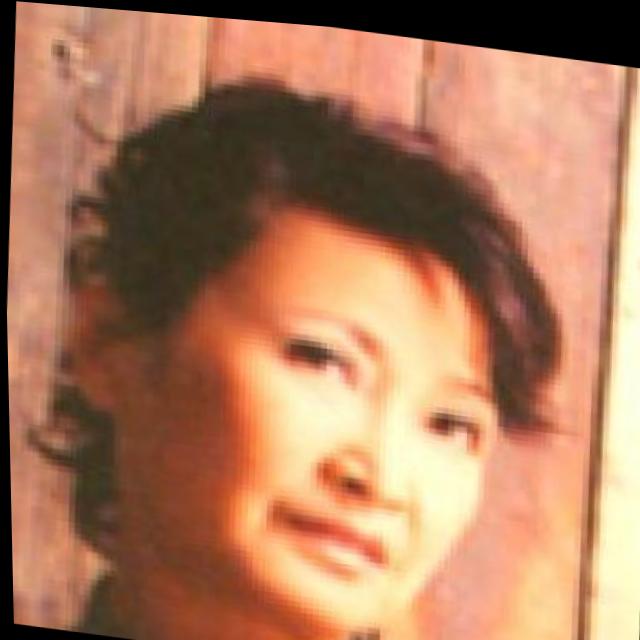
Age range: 45-64